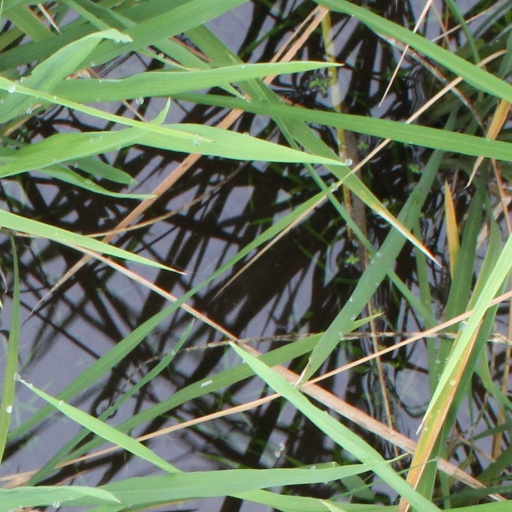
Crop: rice